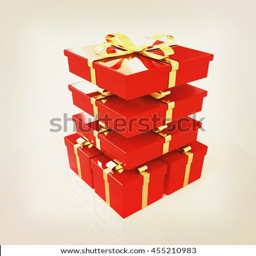
gifts with ribbon on a white background .